List of culinary fruits

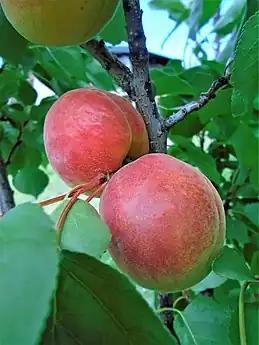
Apricots

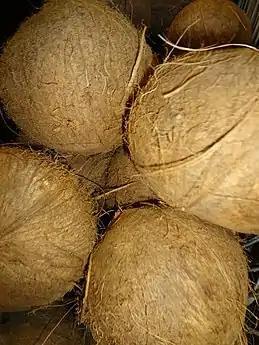
The coconut is a drupe.

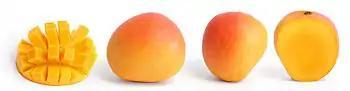
Ways to slice a mango

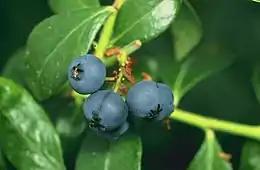
Blueberries

Drupes represent any fruit that has only one seed (or "stone") or one hard capsule containing seeds.